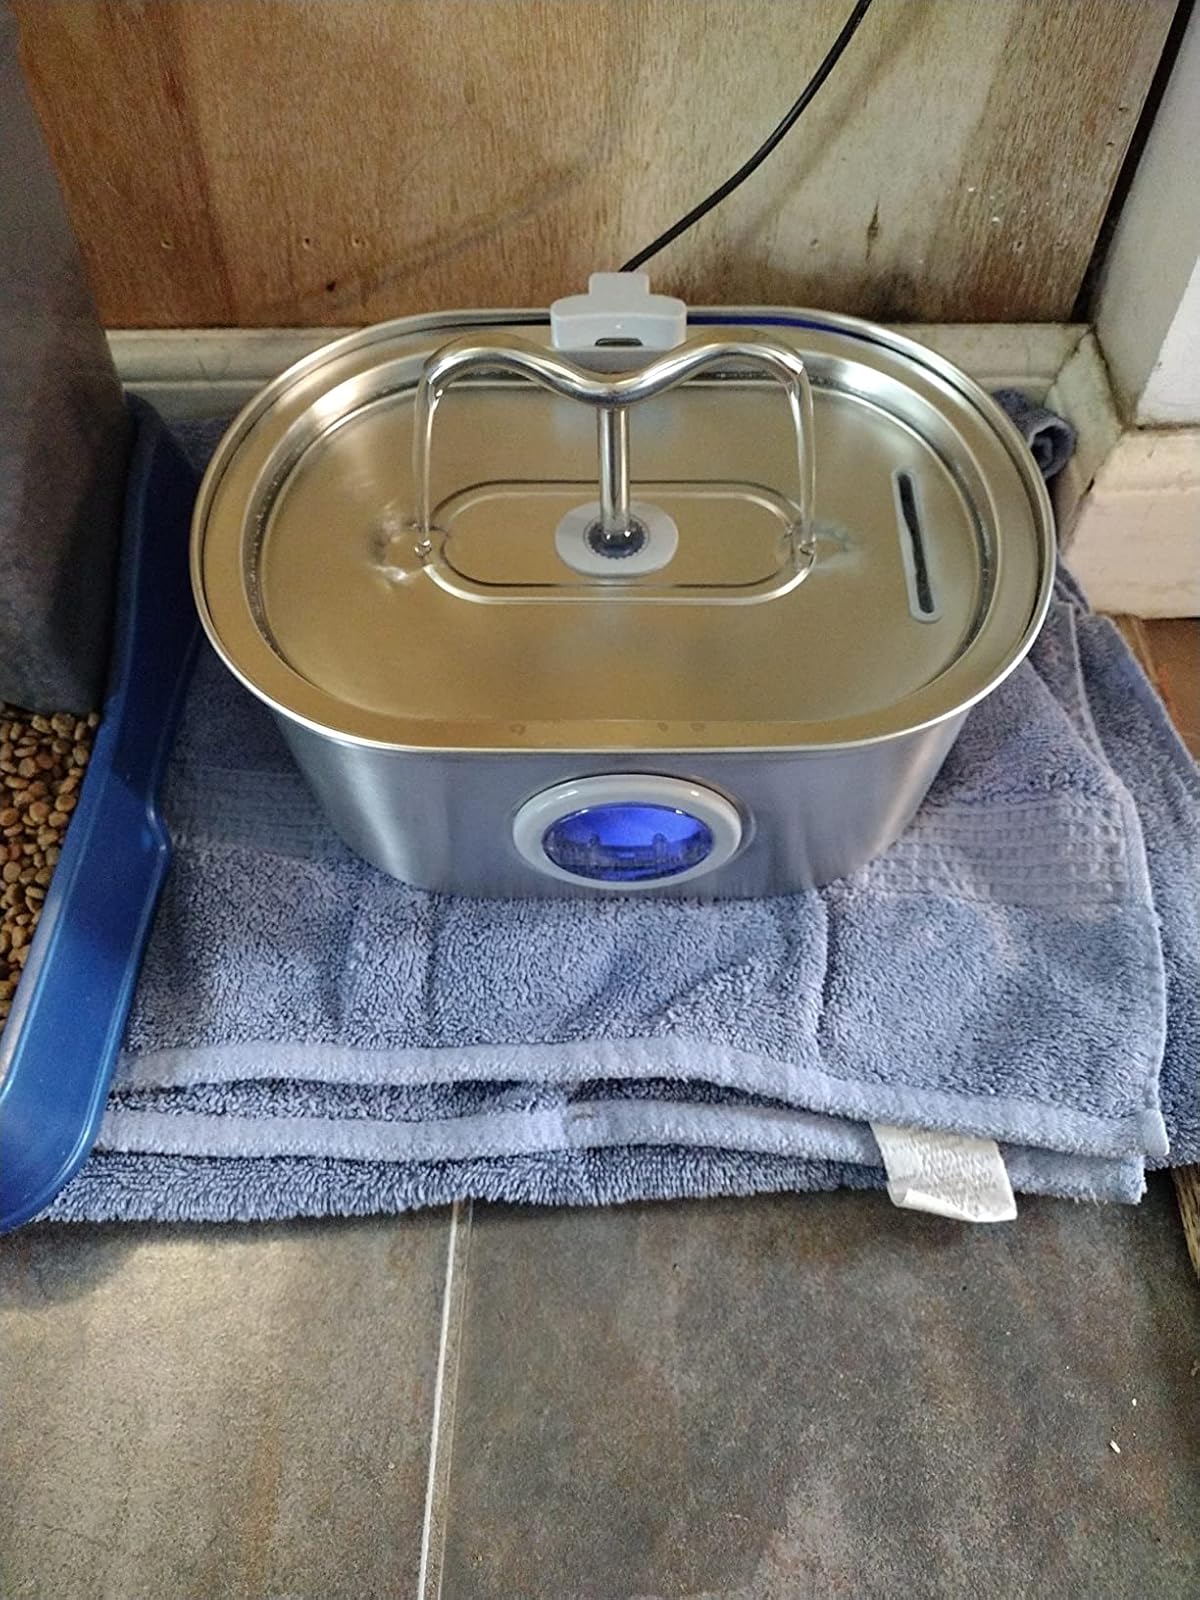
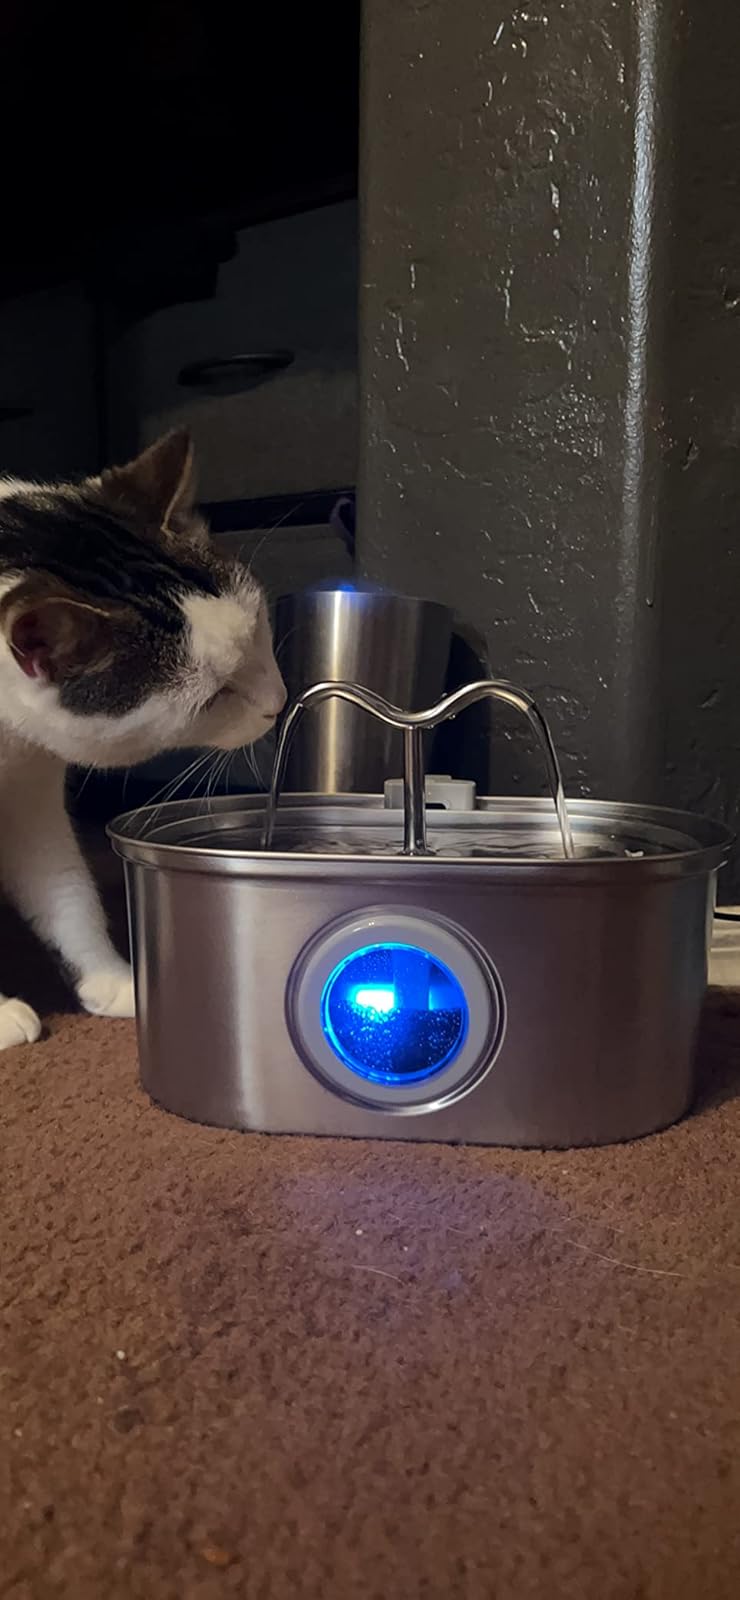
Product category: items_bowl
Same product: yes